Zathura: A Space Adventure

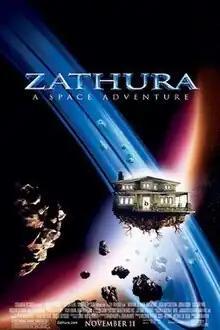
Theatrical release poster

Zathura: A Space Adventure (or simply Zathura) is a 2005 American science fiction action-adventure film directed by Jon Favreau and written by David Koepp and John Kamps. It is an adaptation of the 2002 children's book "Zathura" by Chris Van Allsburg, author of the 1981 children's book "Jumanji". It is a standalone spin-off of the 1995 film "Jumanji" and the second installment of the "Jumanji" franchise. The film stars Josh Hutcherson and Jonah Bobo as two squabbling brothers who find a mysterious board game in the basement which transports their house into outer space, and must survive and finish the game in order to return home. Dax Shepard, Kristen Stewart, and Tim Robbins are also among the cast.